National Construction Rentals

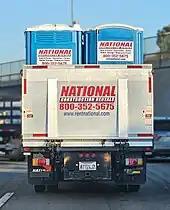
Rear view of a stake bed truck carrying chemical toilets.

Dick Mooneyham purchased Republic Fence in 1962 and renamed the company Rent A Fence Company. By 1970, the company had renamed itself National Rent A Fence. In 1984, the name was changed to National Construction Rentals and now has locations in 41 states.